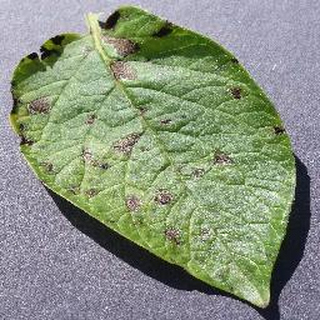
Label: potato_early_blight